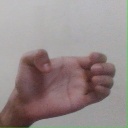
अक्षर: ख